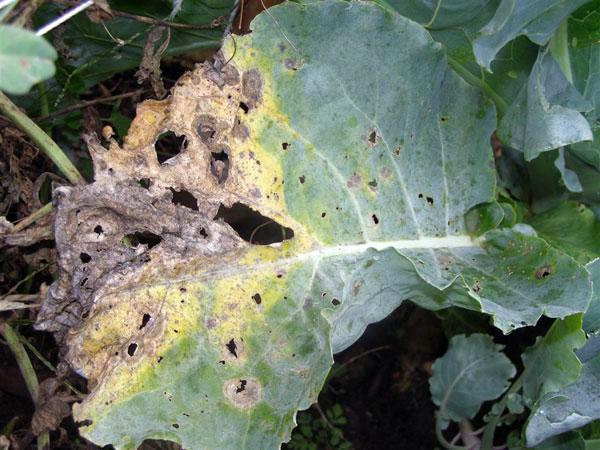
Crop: unknown
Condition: broccoli_broccoli_alternaria_spot